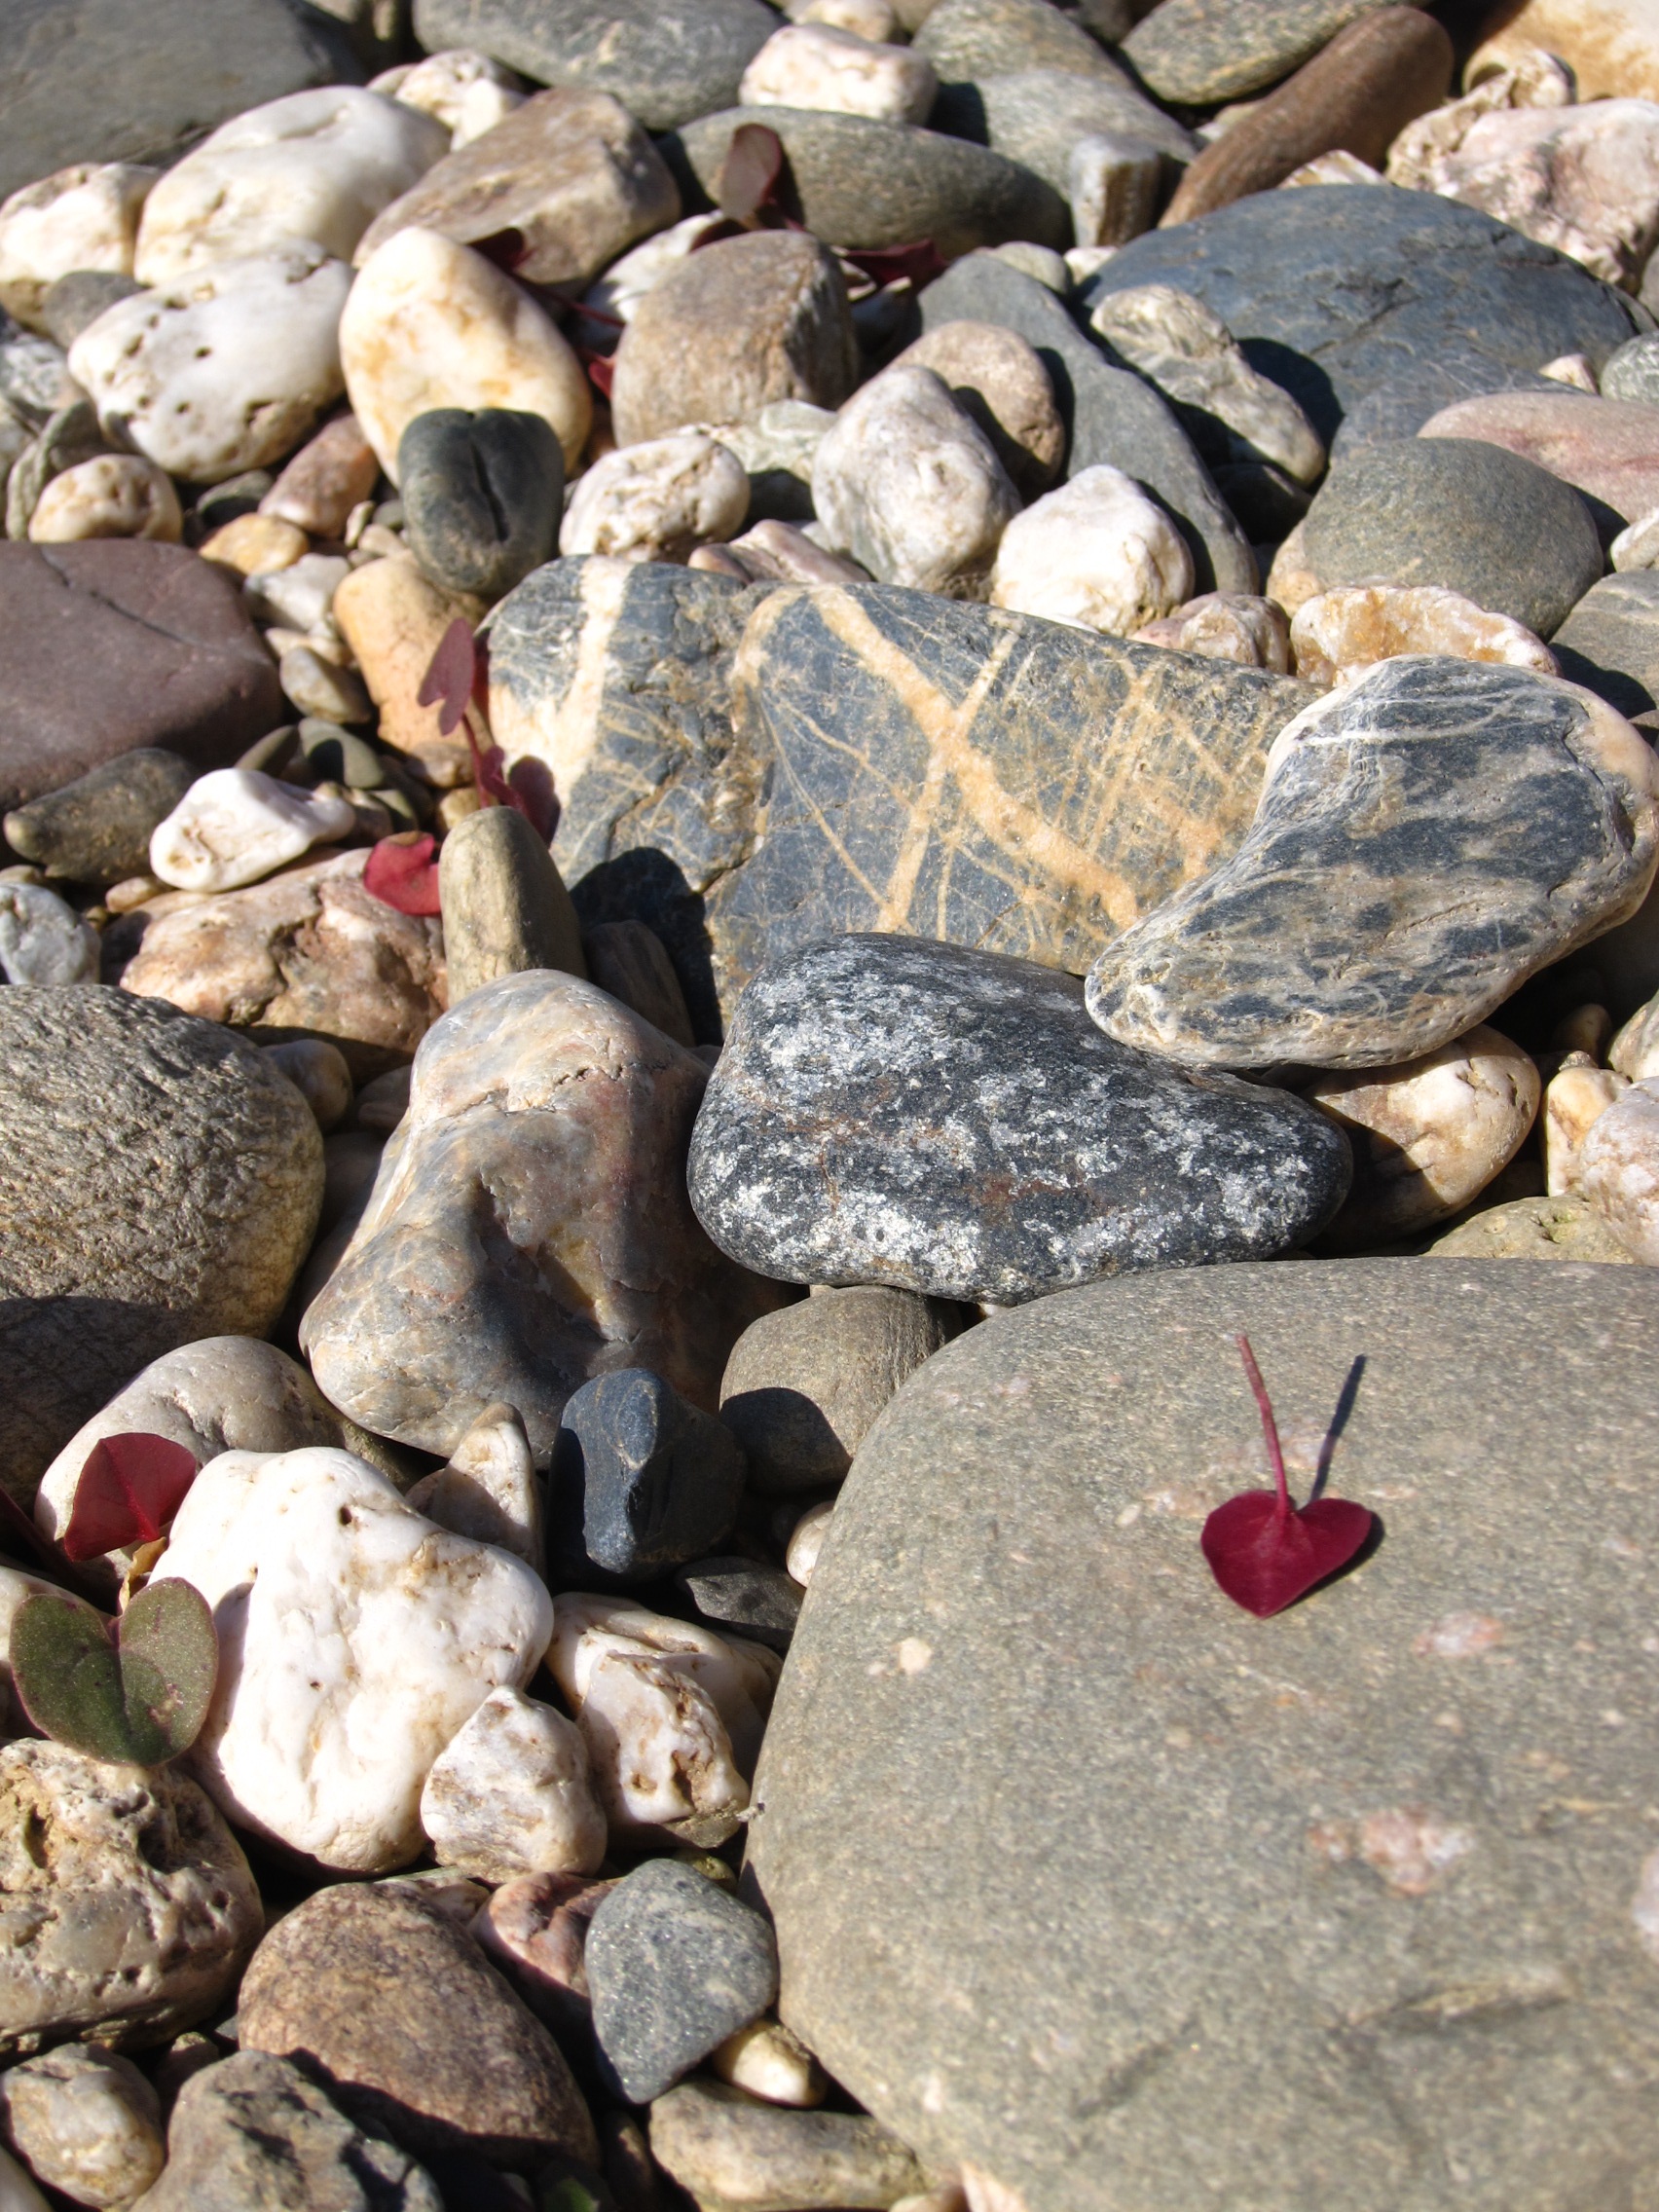
nature, rock, wood, pebble, soil, material, stones, rubble, geology, gravel, boulder, rio